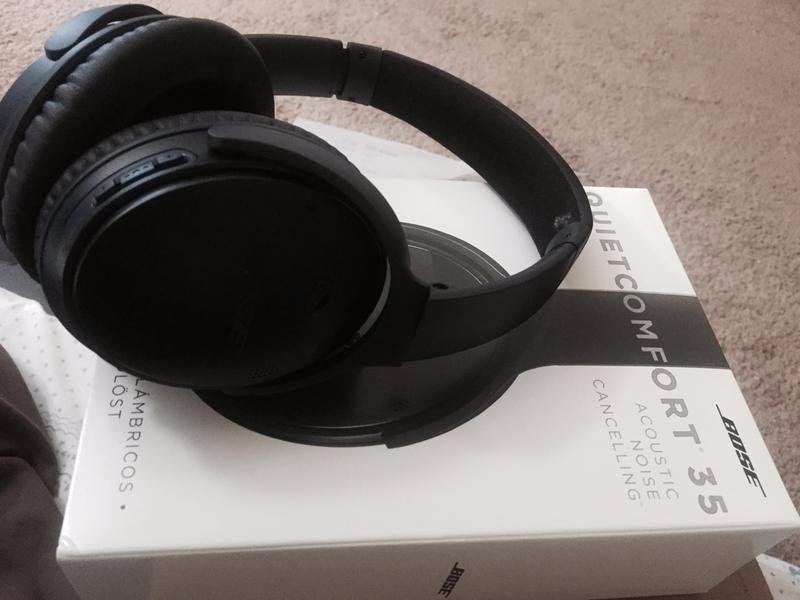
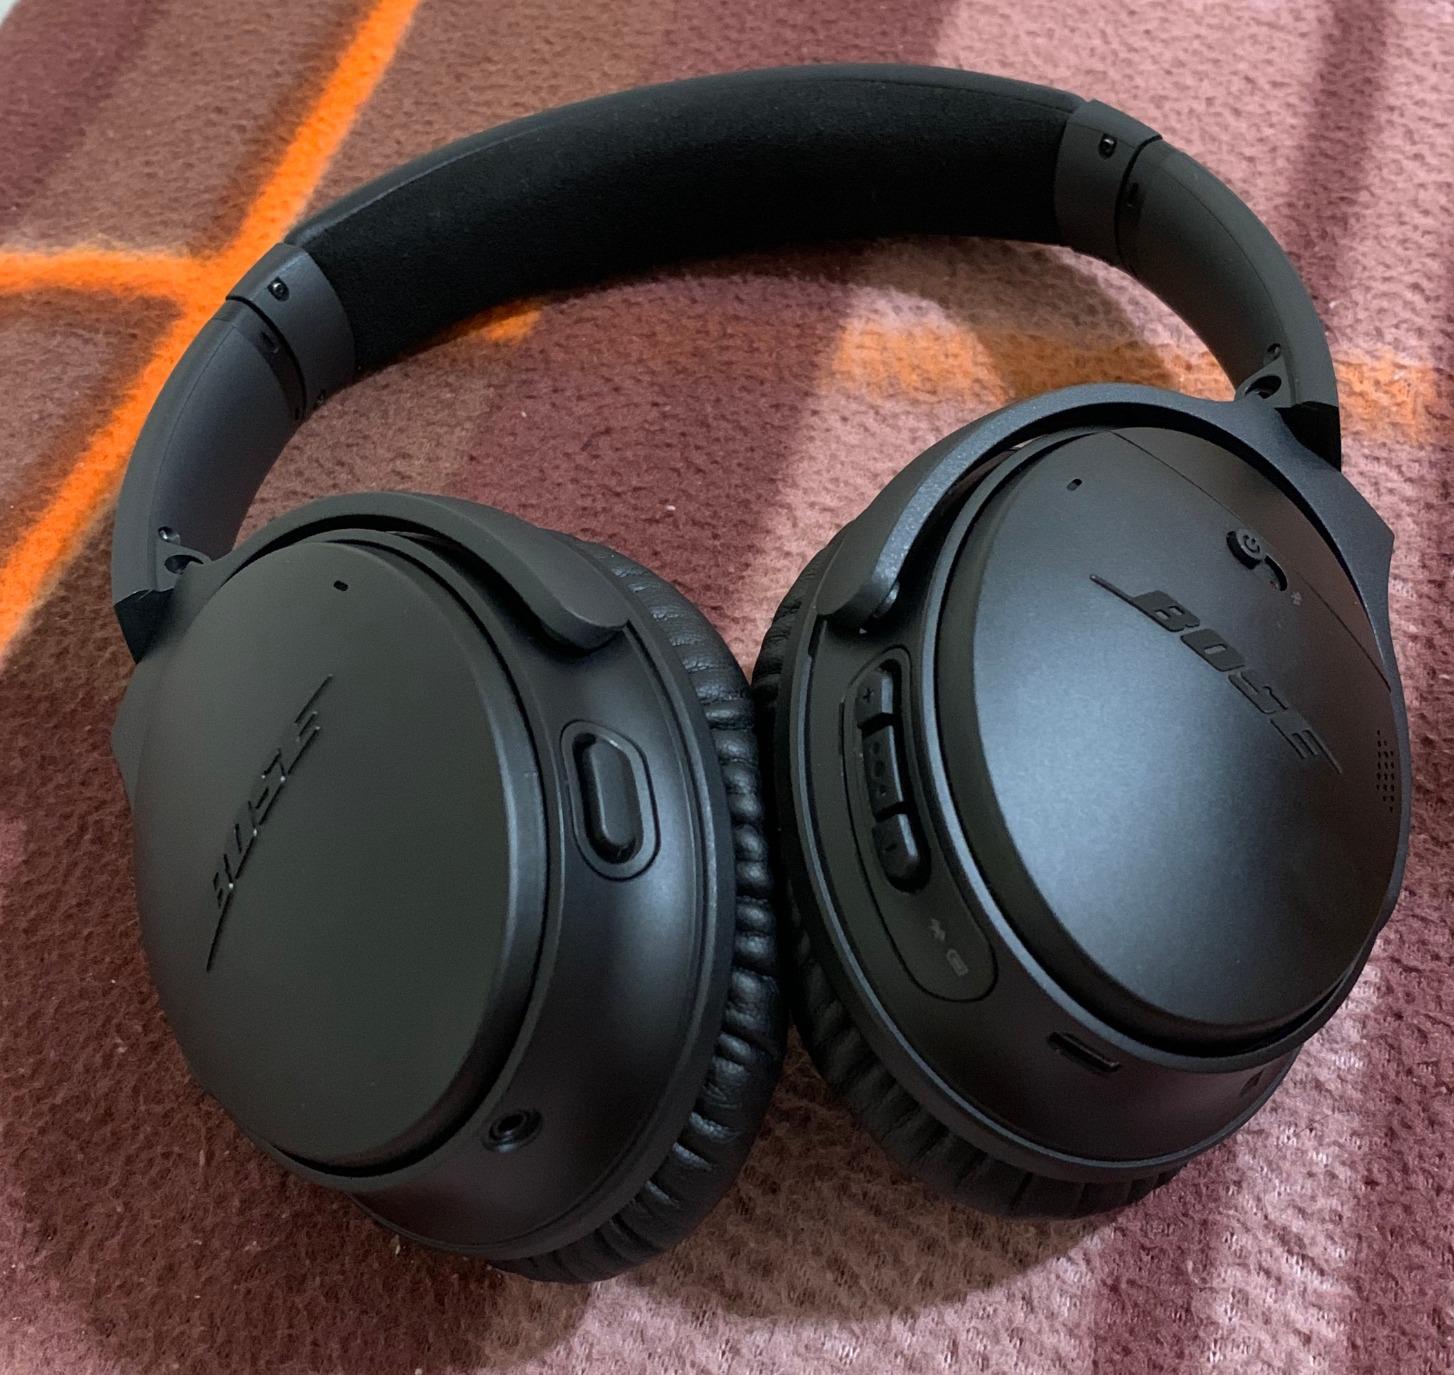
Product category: headphones
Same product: yes